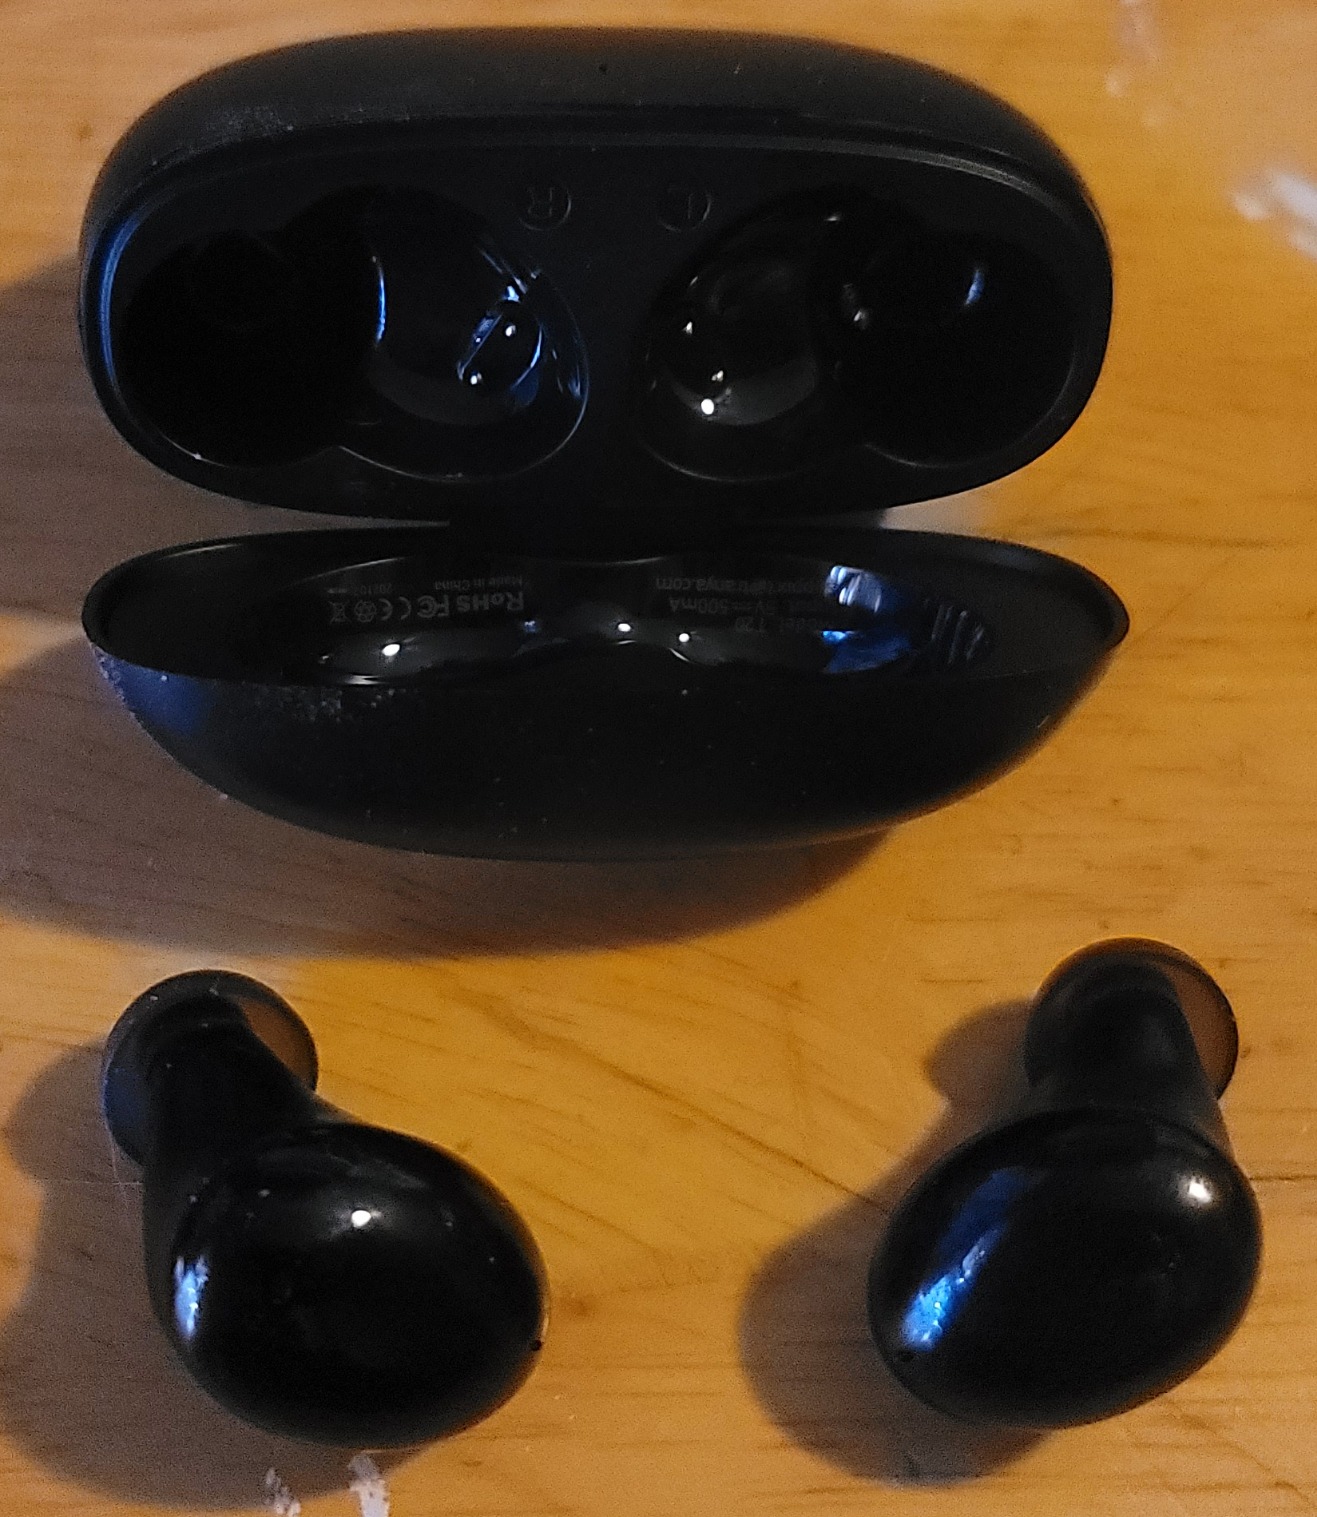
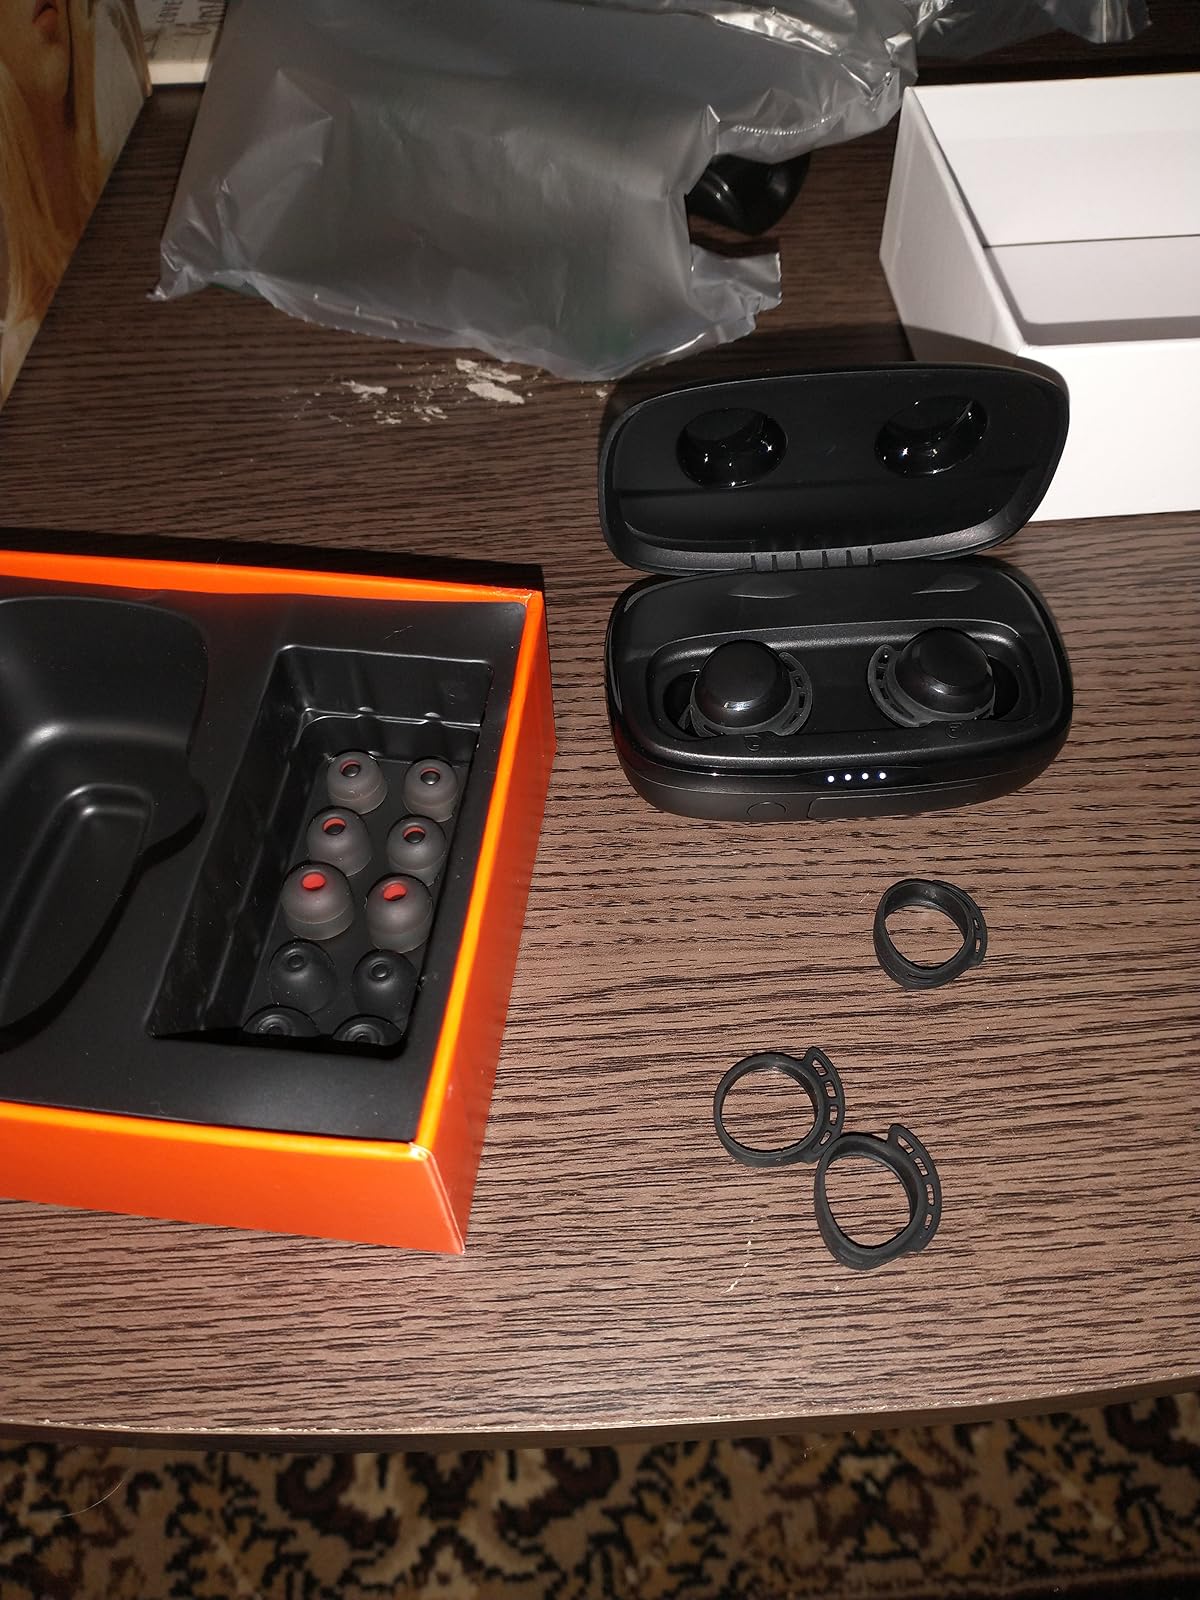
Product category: earbuds
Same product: no